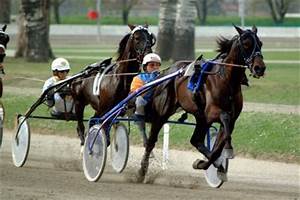
Label: cavallo